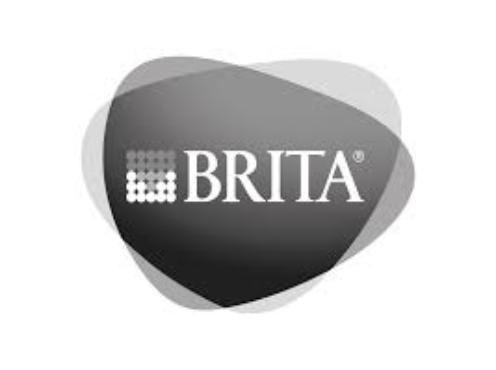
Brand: brita
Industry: Necessities